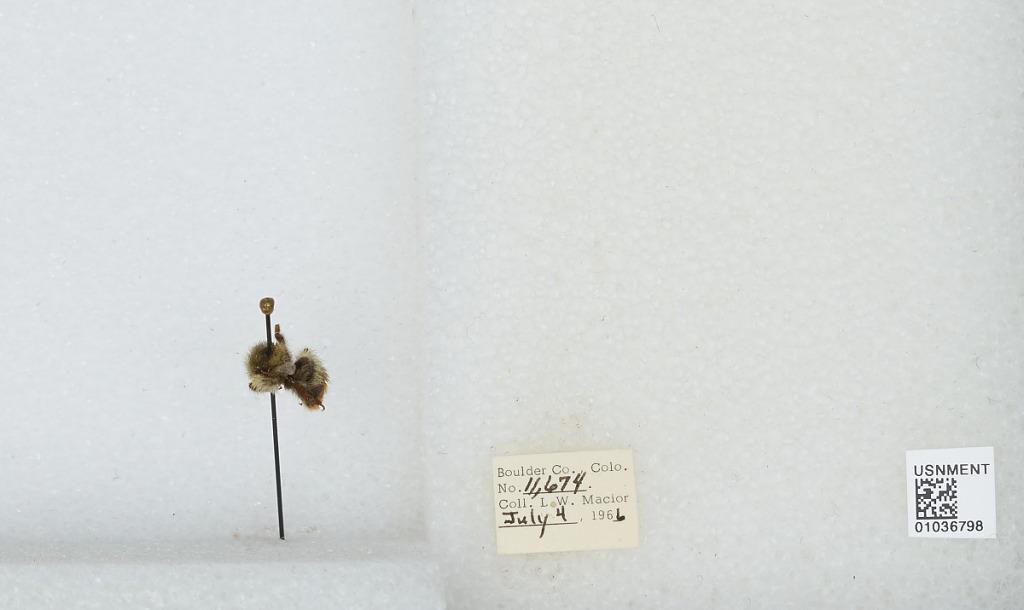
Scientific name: Bombus (Pyrobombus) mixtus Cresson
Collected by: L. Macior
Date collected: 1966-7-4
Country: United States
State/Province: Colorado
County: Boulder
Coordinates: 40.015, -105.27